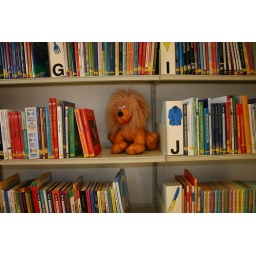
The reading lion in the library